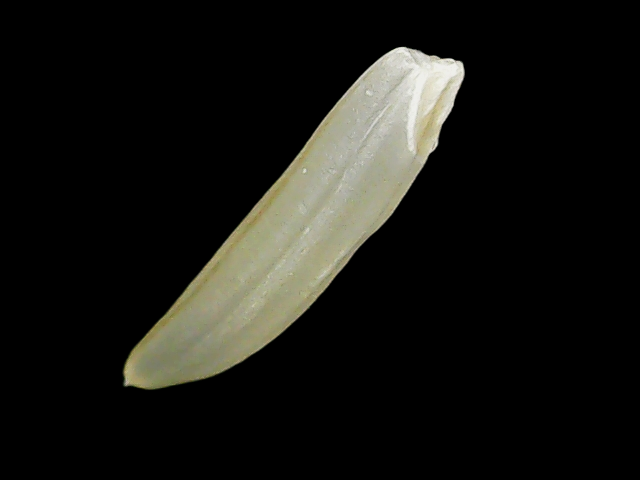
Rice variety: Binadhan25